Theodor Fliedner

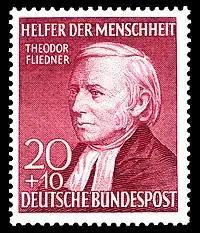
Pastor Theodor Fliedner. German social welfare stamp. 1952

In many cities, there were no hospitals at that time. Following somewhat the model of the early Christian Church's diaconate, incorporating ideas learned from Fry and the Mennonites, and applying his own thoughts, Fliedner developed a plan whereby young women would find and care for the needy sick. For this, he needed to create "Kaiserswerther Diakonie", an institute where women could learn both theology and nursing skills. He opened the hospital and deaconess training center in Kaiserswerth on 13 October 1836. Deaconesses took vows to care for their poor and sick charges, but they could leave their work and return to outside life if they so chose.